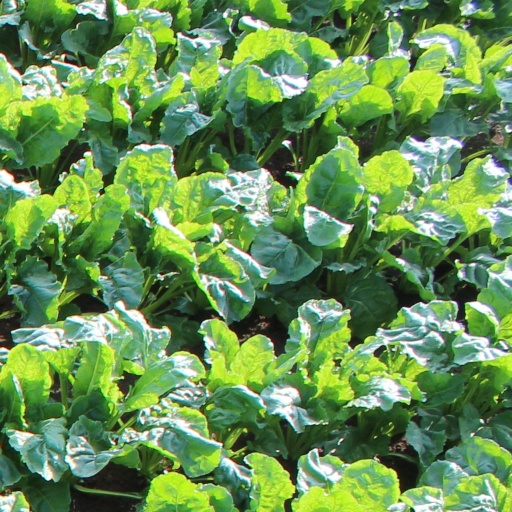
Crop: sugar beet